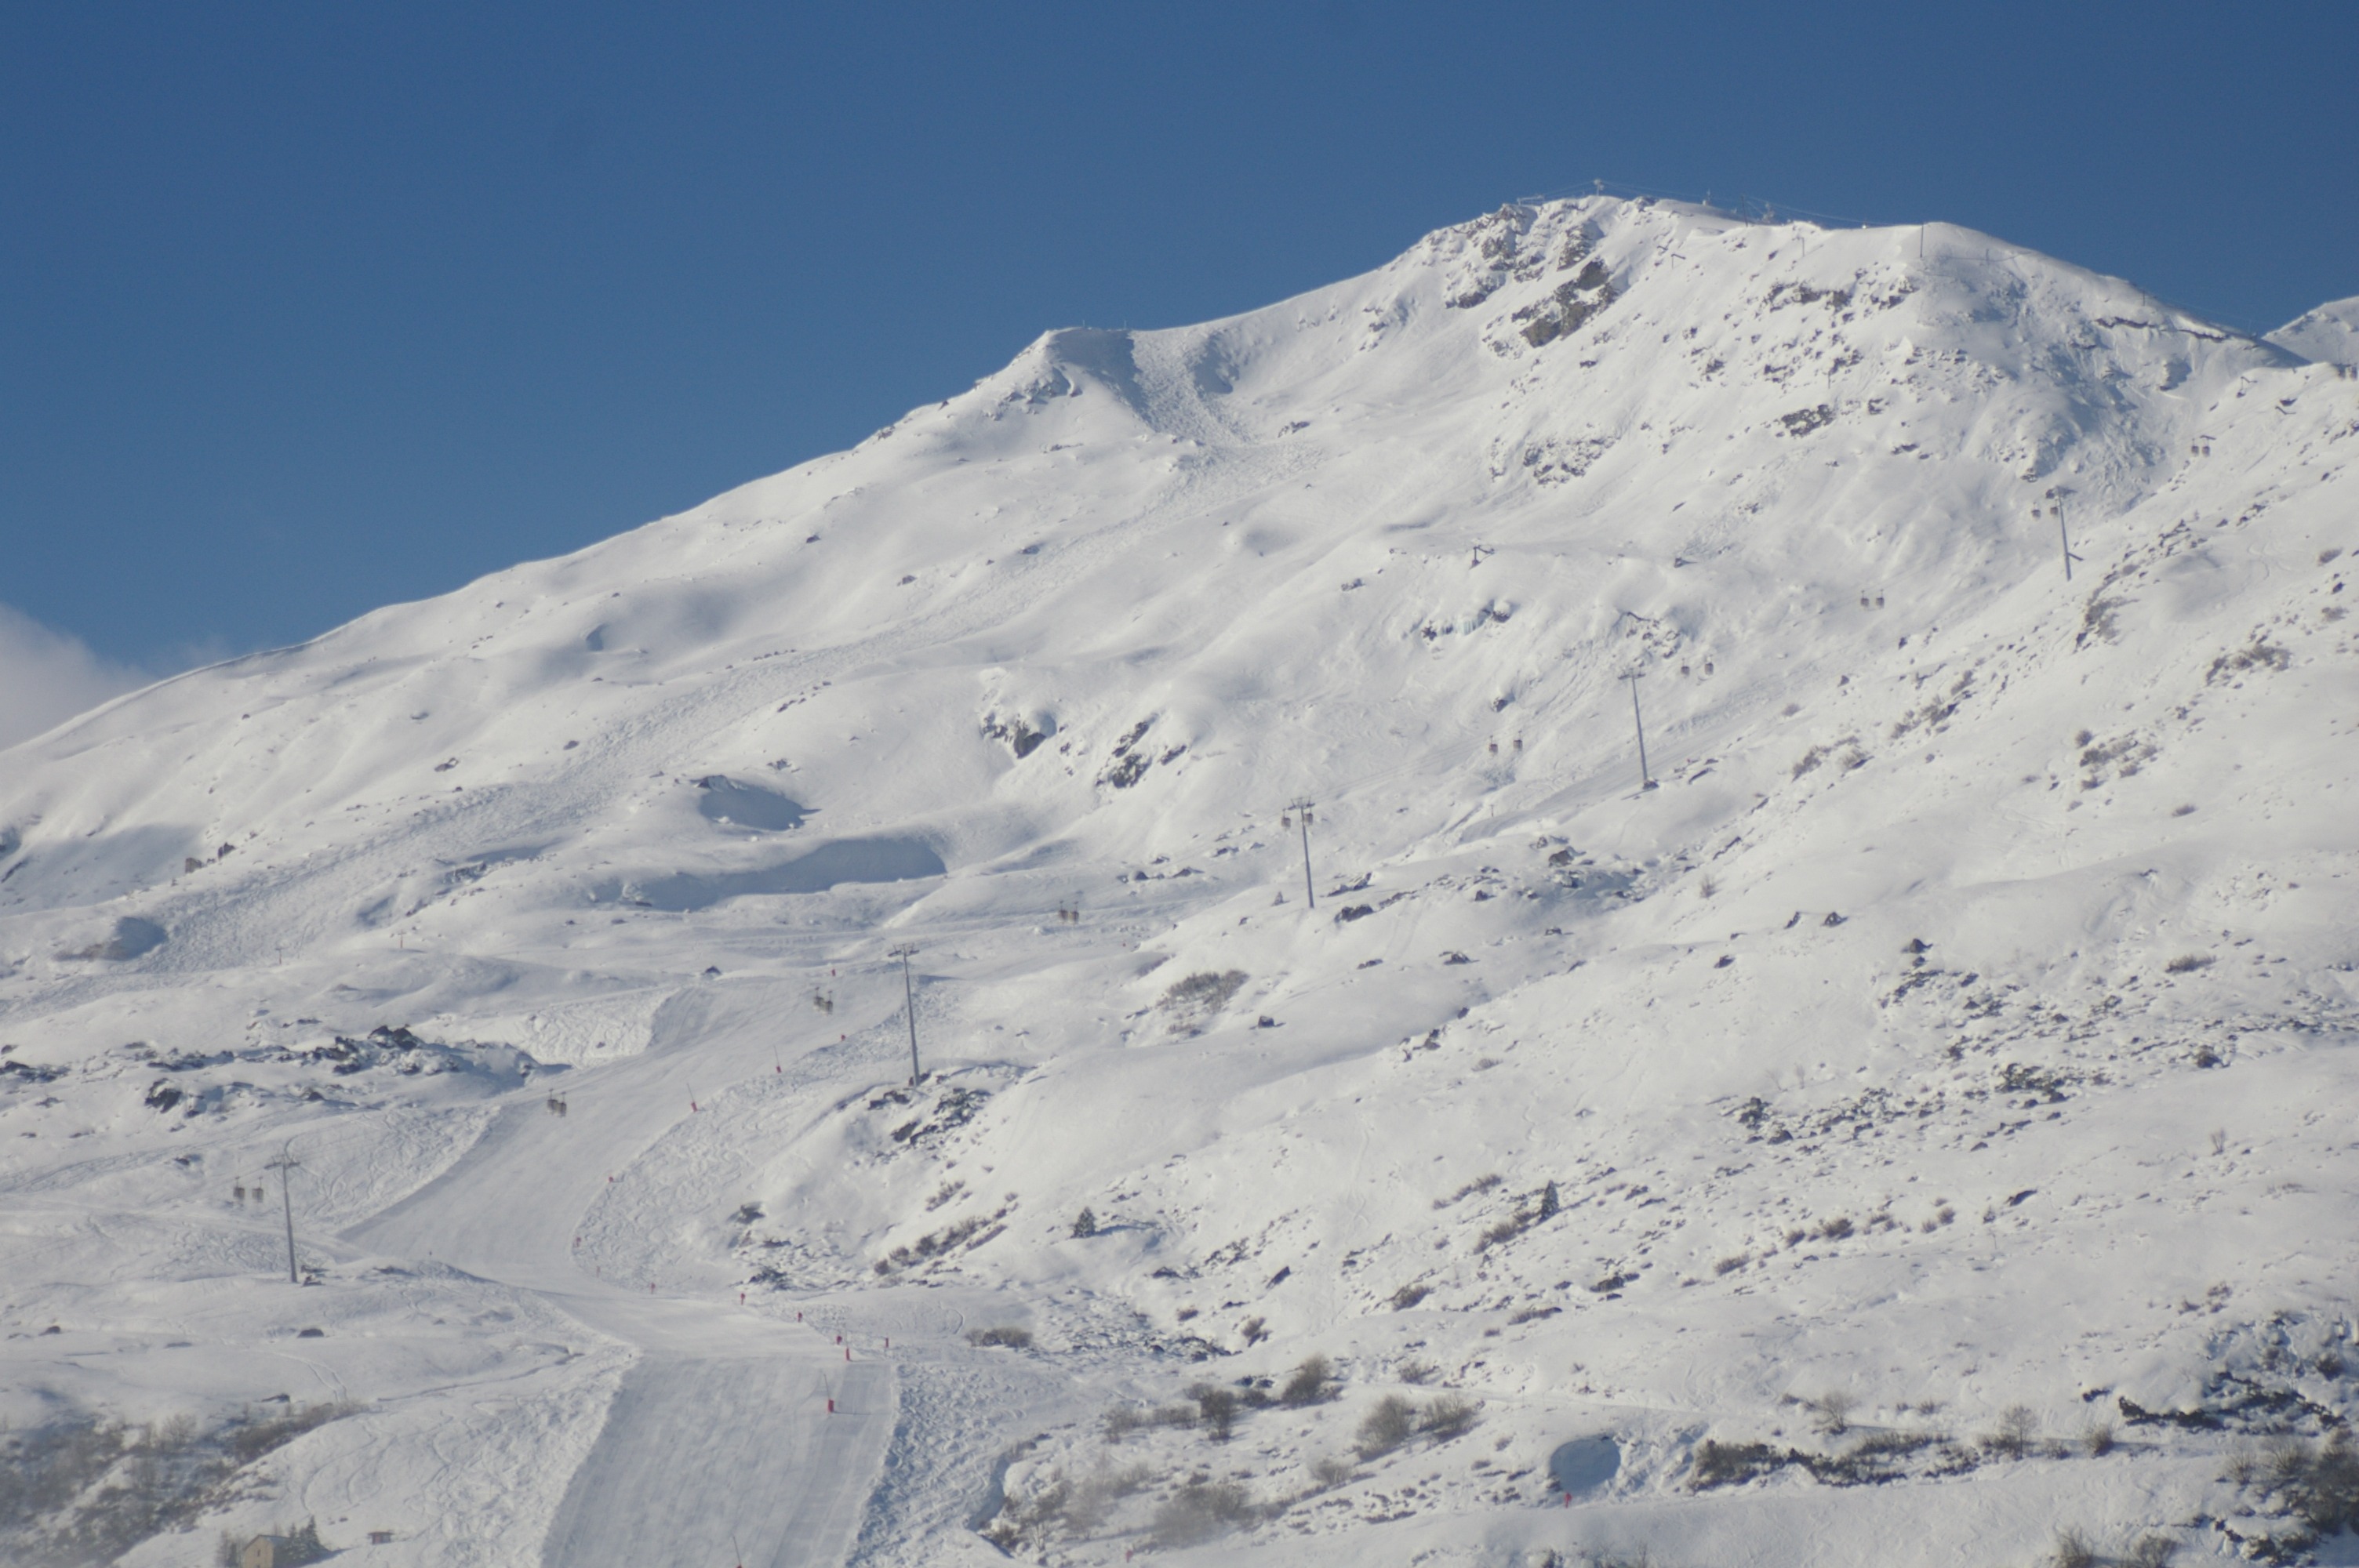
mountain, snow, winter, mountain range, weather, arctic, season, ridge, summit, winter sport, plateau, wintry, piste, ski area, ski run, ski touring, arctic ocean, snow magic, ski mountaineering, ski equipment, mountainous landforms, geological phenomenon